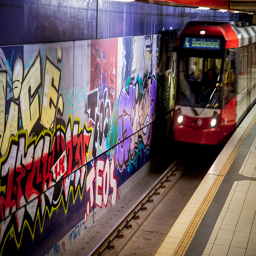
A train engine carrying carts into a station past some graffiti walls.
A train traveling past a graffiti covered wall.
A subway moves past a graffiti-covered wall at a subway stop.
Graffiti on a wall while a train passes by.
a red and white train and a wall with some graffiti